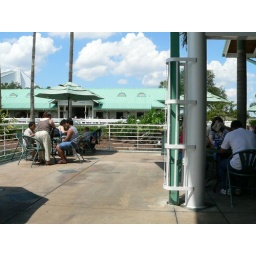
We ate lunch here.....the horse barn is in the distance.